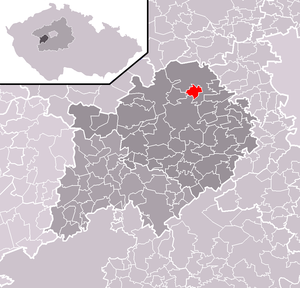
Železná est une commune du district de Beroun, dans la région de Bohême-Centrale, en République tchèque. Sa population s'élevait à 283 habitants en 2020.